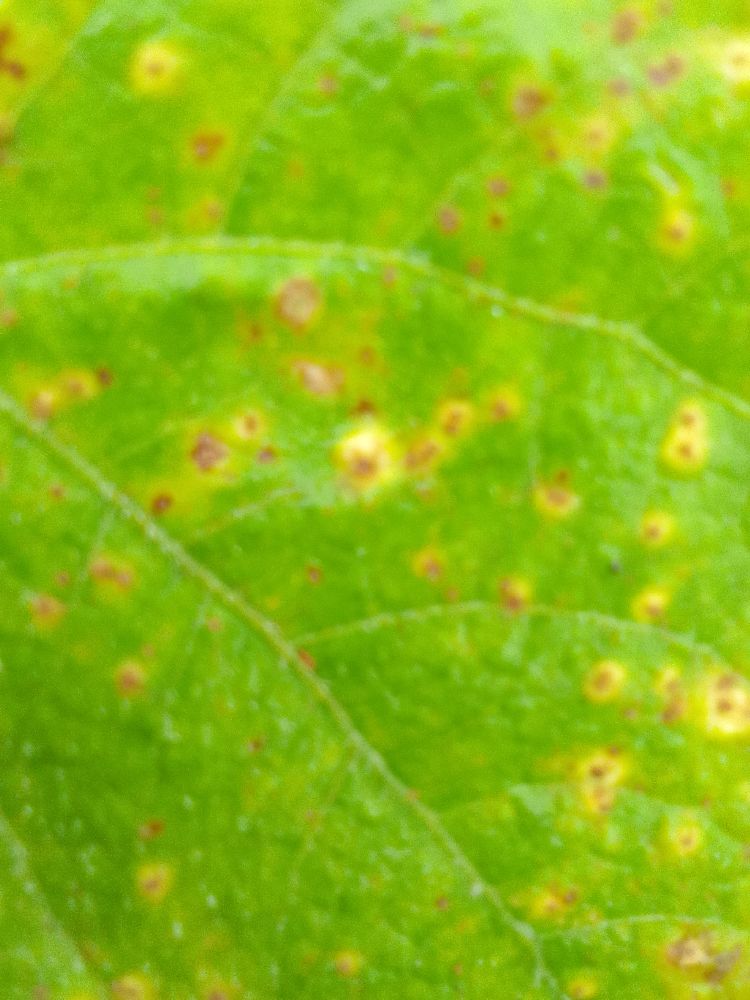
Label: rust